City of Santa Clarita Transit

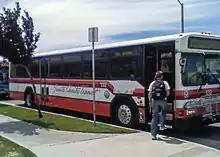
Santa Clarita Transit bus in the original 1991 livery

The City of Santa Clarita assumed responsibility for local transit in 1991 from Los Angeles County, which had developed an embryonic transit network. A small City staff provides supervision over a contract operator. Over time, the local fixed route network and dial-a-ride service was expanded. Under City management, a number of new regional express services to various points in the San Fernando Valley, West Los Angeles, Antelope Valley, and downtown Los Angeles were added or improved.